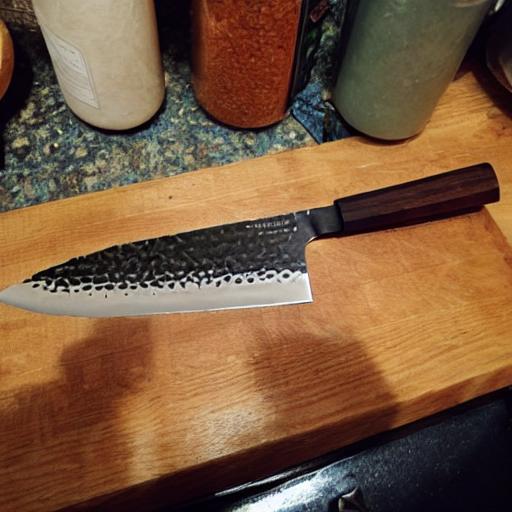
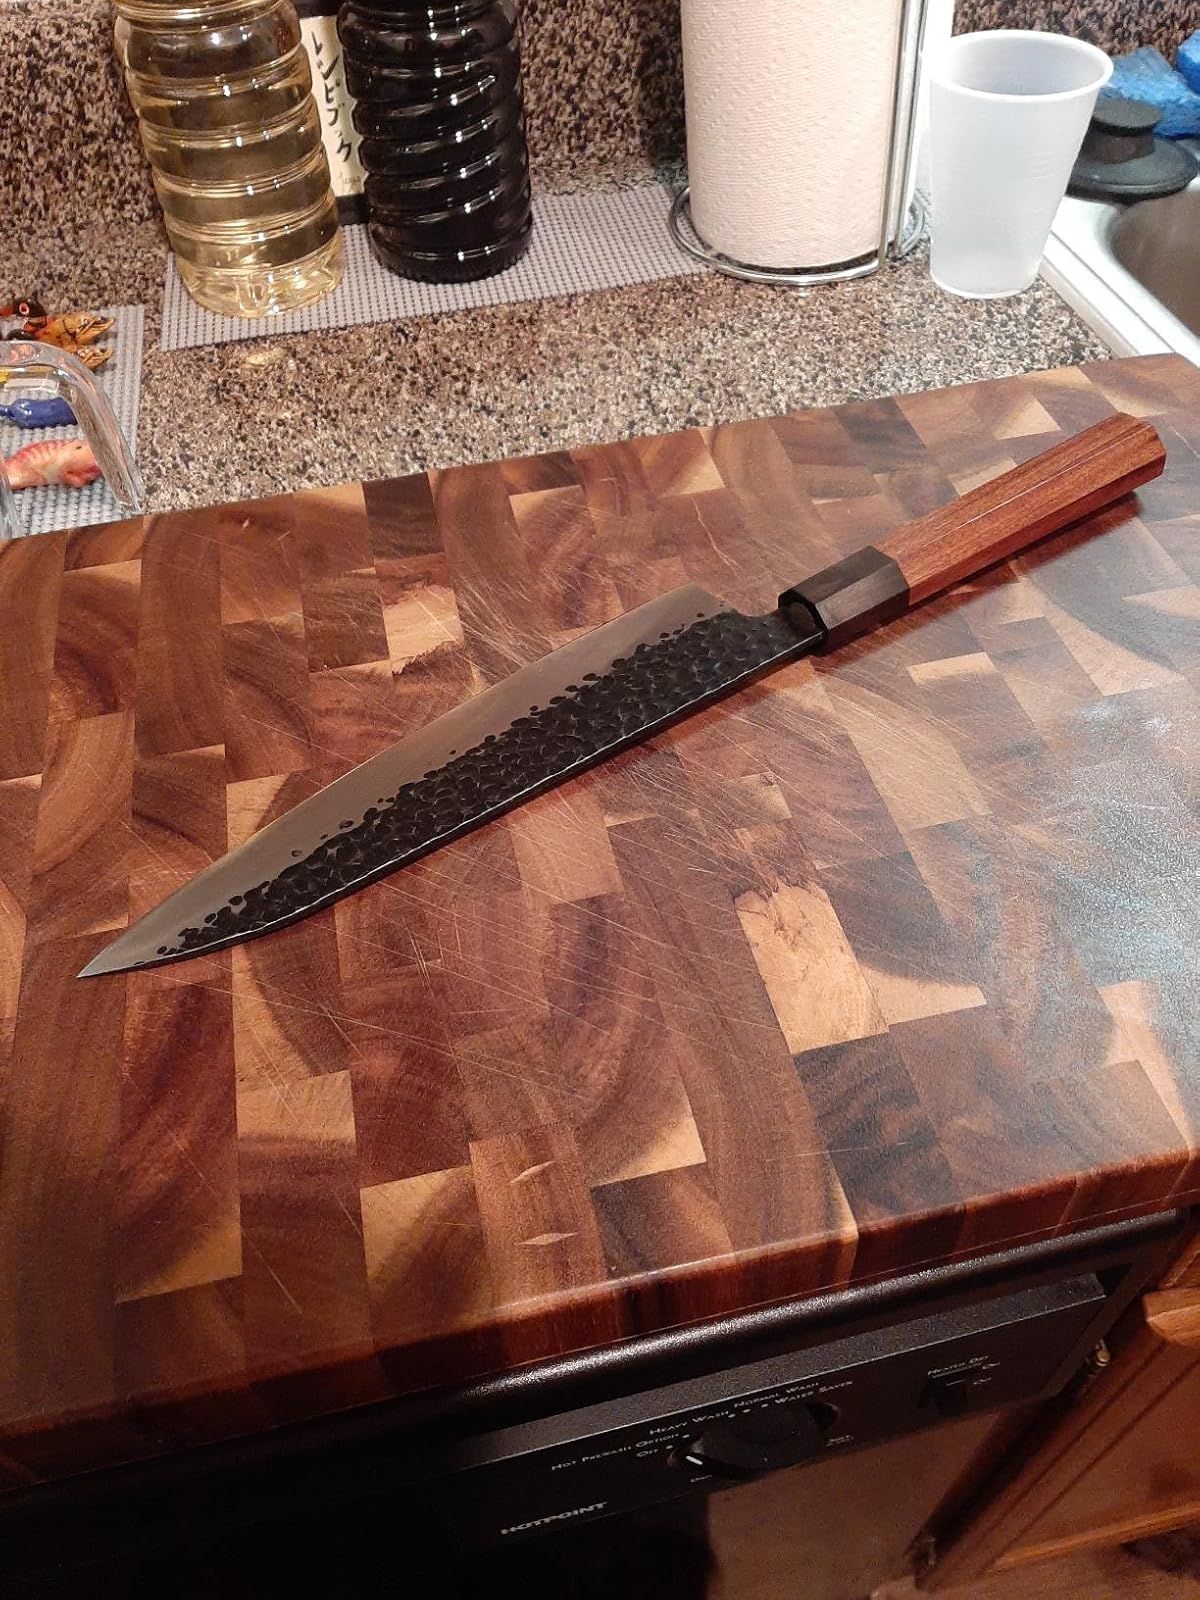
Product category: items_knife
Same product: no